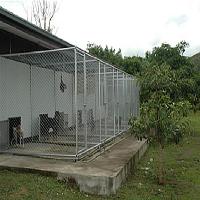
Weather: cloudy or overcast